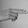
ASL letter: H